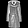
Label: Coat